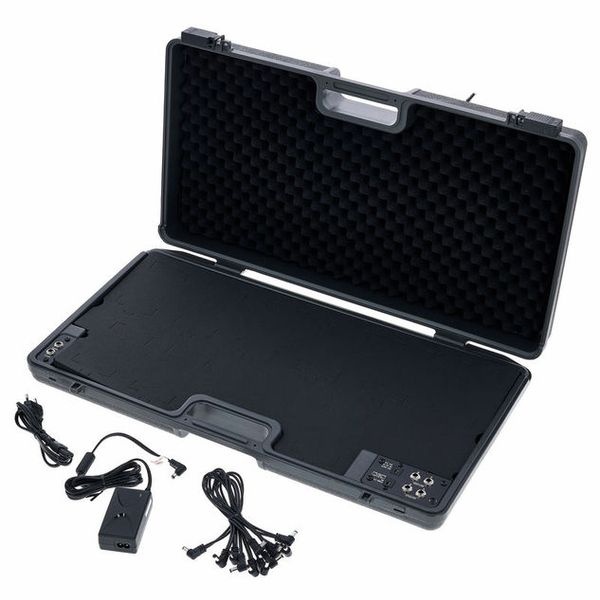
Boss BCB-90X Deluxe Pedalboard
Brand: BOSS
Its rigid exterior keeps your pedals safe during transport, while the interior uses a customizable insert so you can personalize your pedalboard layout. Whether your use BOSS stomp boxes, GT-1000CORE pedals, third-party loop switchers, or other pedals, the BCB-90X will accommodate your needs. Customizable pedalboard ideal for modern stomps and processor High-density foam insert accommodates a wide variety of pedal shapes and sizes Lightweight, rugged design Junction box makes for quick plug-and-play capabilities Cable guide channel keeps wires neat and tidy Includes power daisy-chain cable Included PSB-1U adapter powers up to ten pedals
Category: Arts & Entertainment > Hobbies & Creative Arts > Musical Instrument & Orchestra Accessories > Percussion Accessories > Drum Kit Hardware > Drum Pedals > Chain Drives